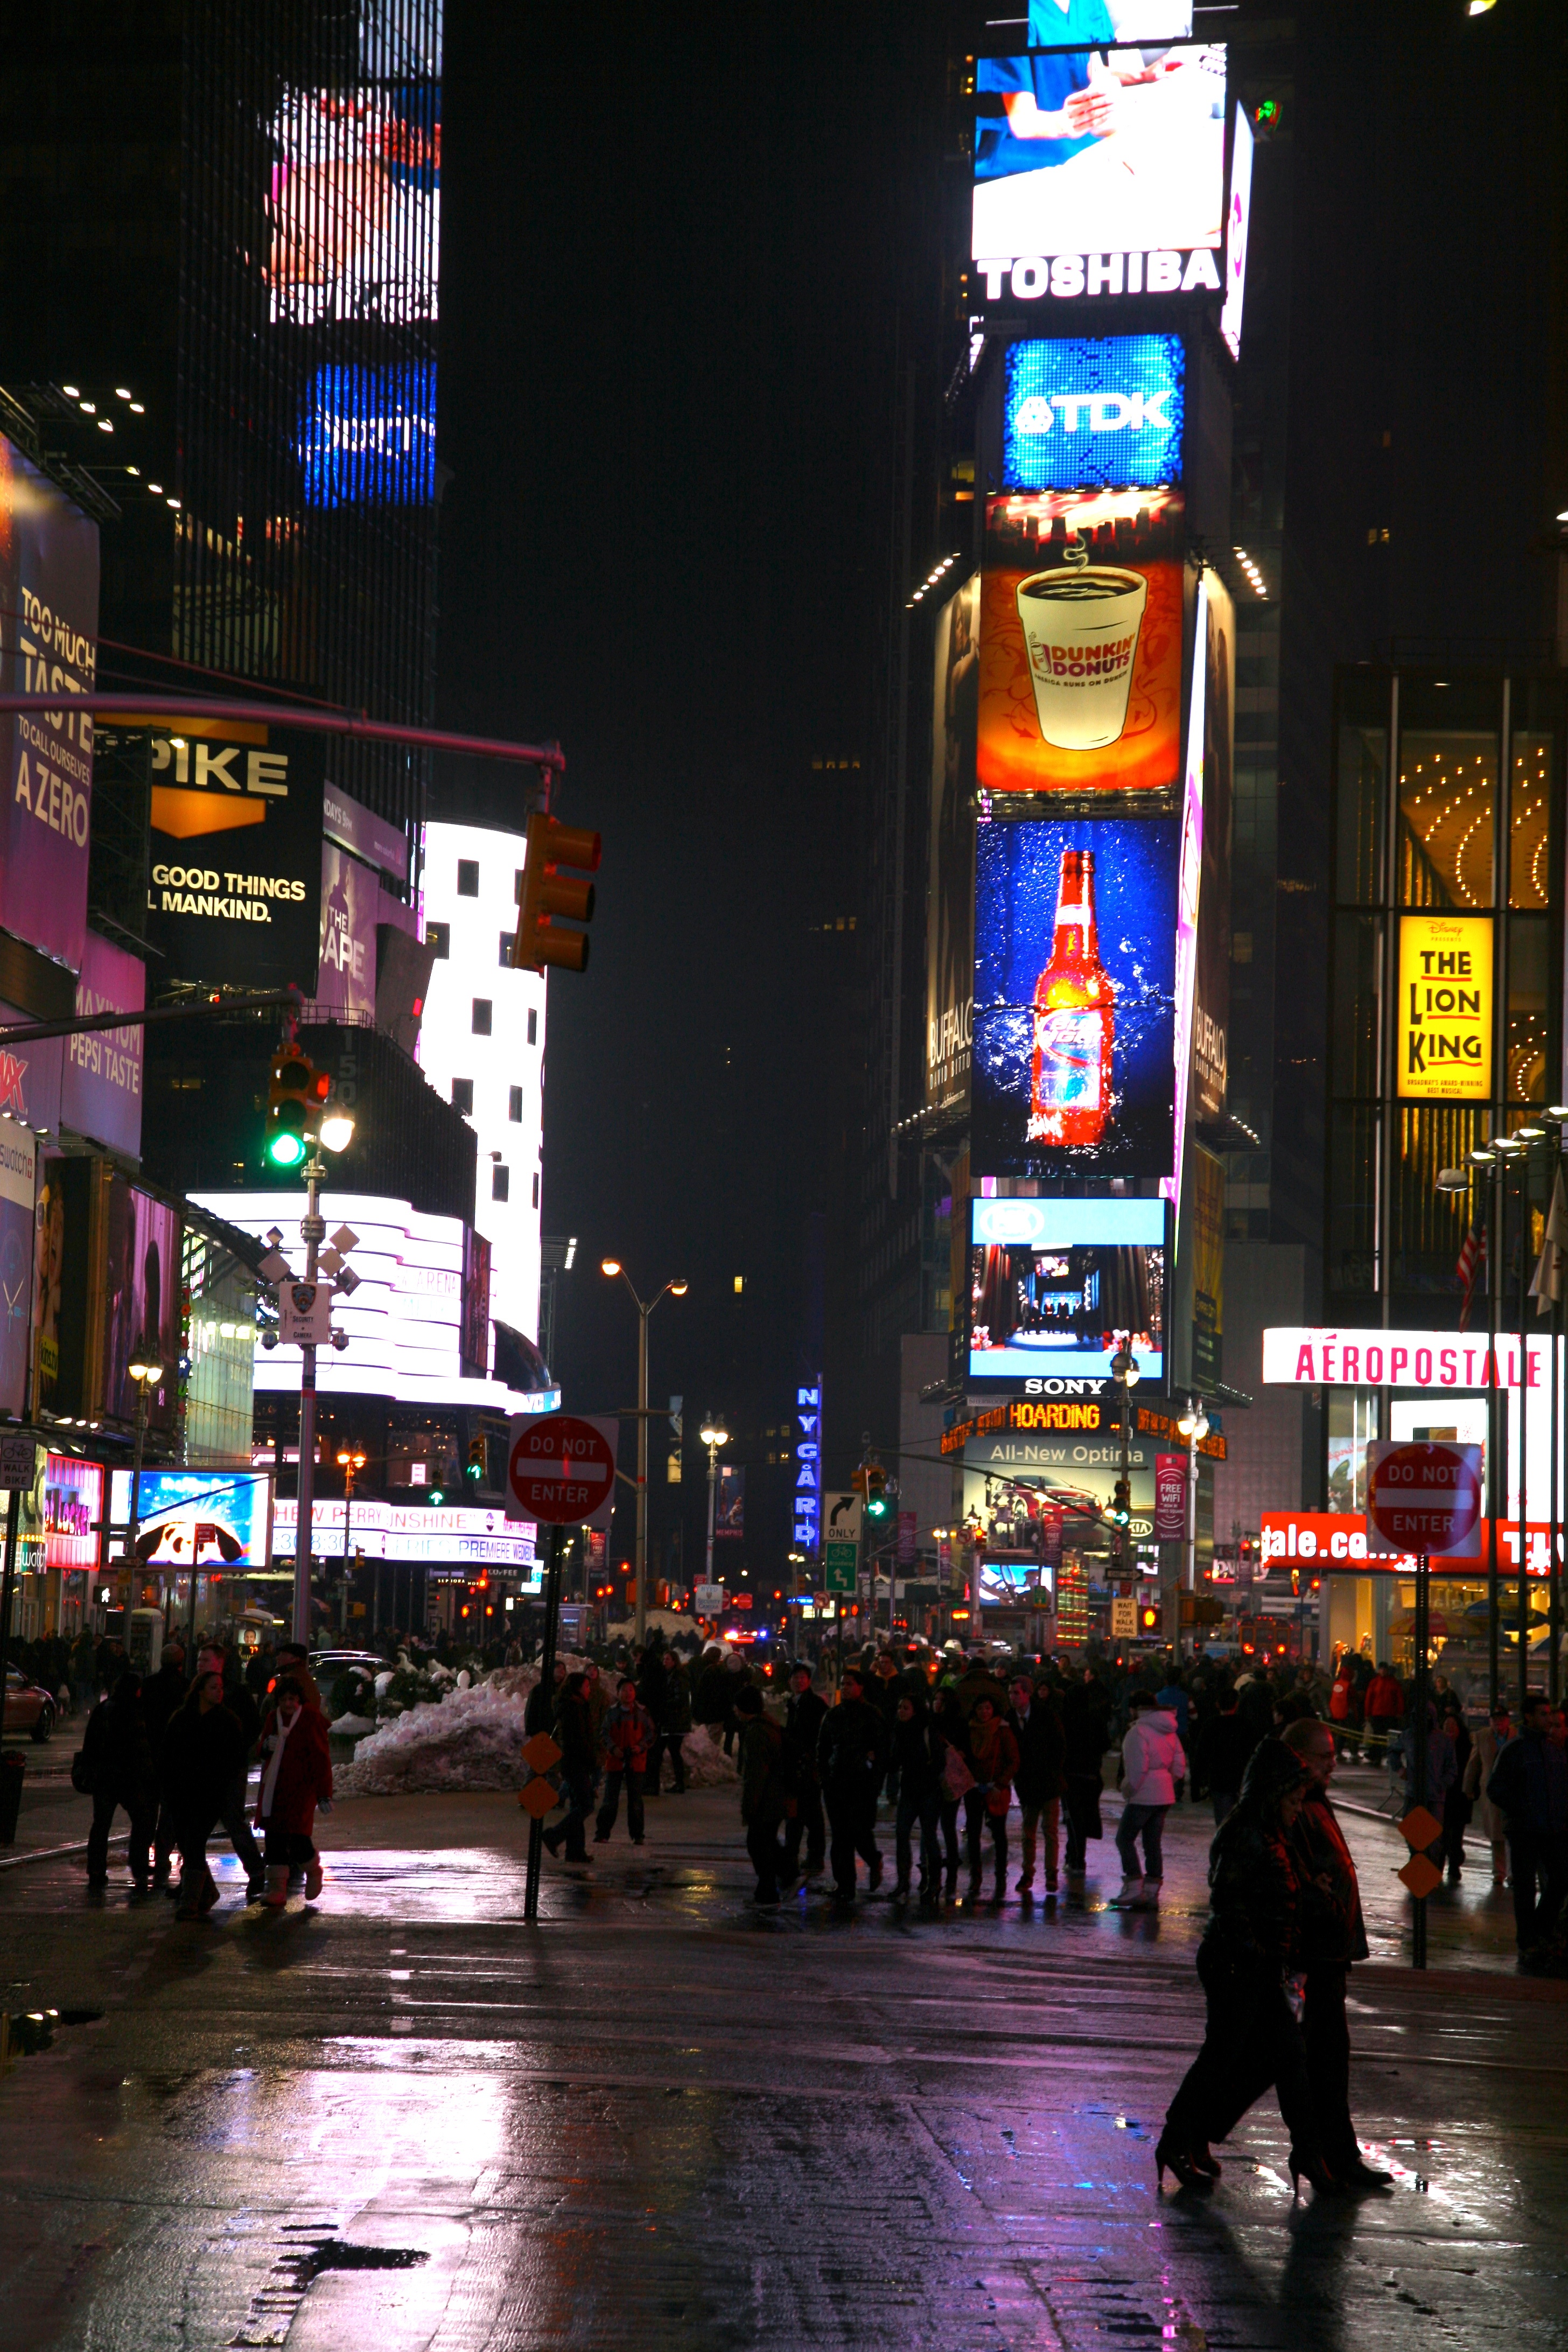
pedestrian, road, street, night, city, manhattan, cityscape, downtown, evening, nyc, newyork, infrastructure, newyorkcity, ny, canon5d, midtown, metropolis, canonef24105mmf4lisusm, theatredistrict, timessquare, urban area, human settlement